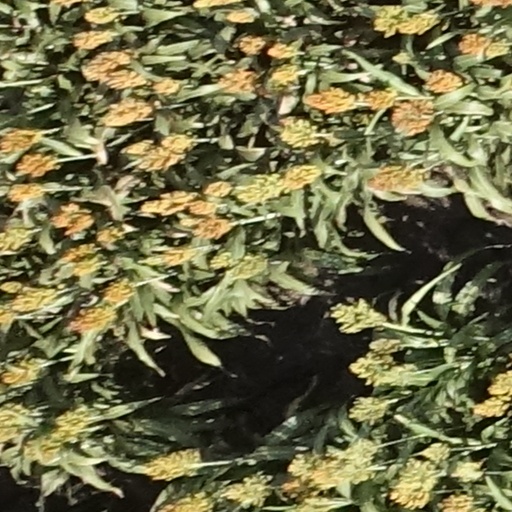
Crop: sorghum